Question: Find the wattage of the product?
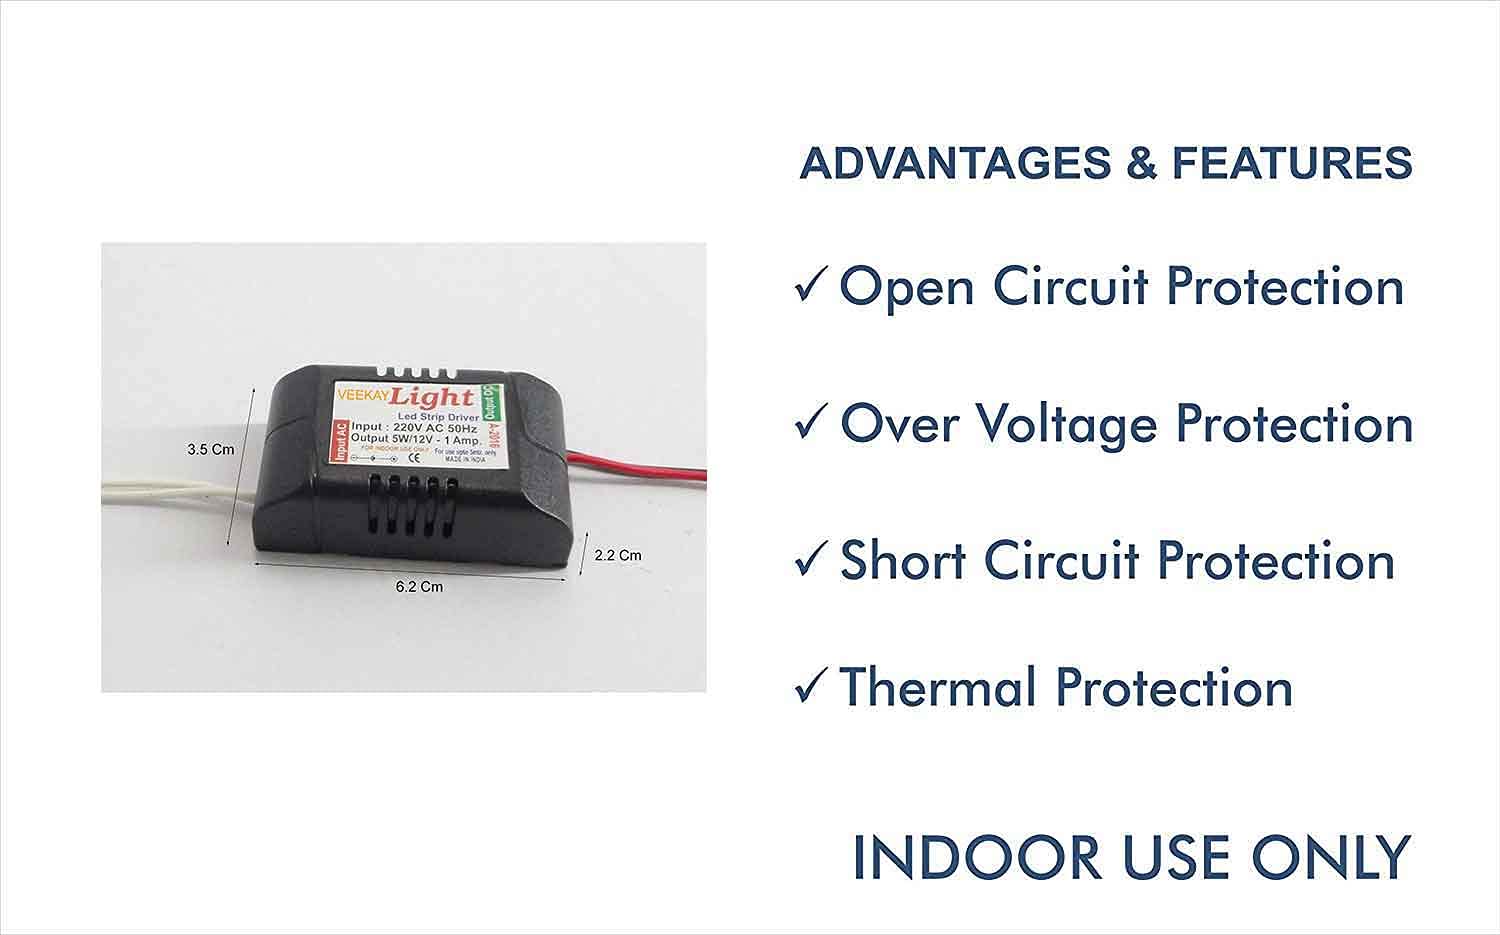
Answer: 5.0 watt